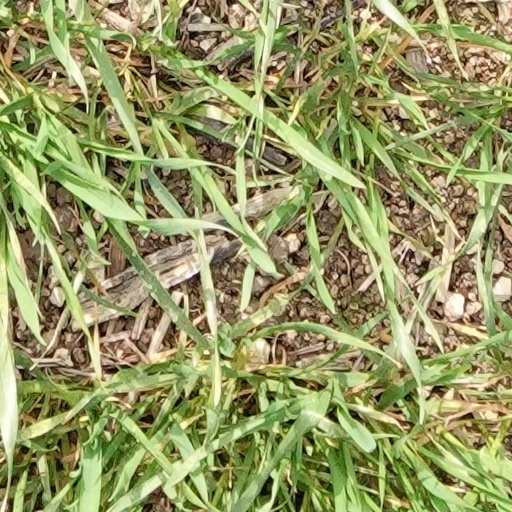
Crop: wheat